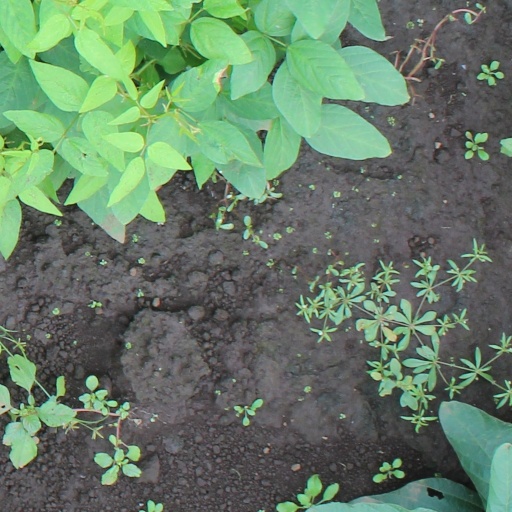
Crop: soybean